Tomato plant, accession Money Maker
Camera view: vertical (180 deg); turntable rotation: 30 degrees
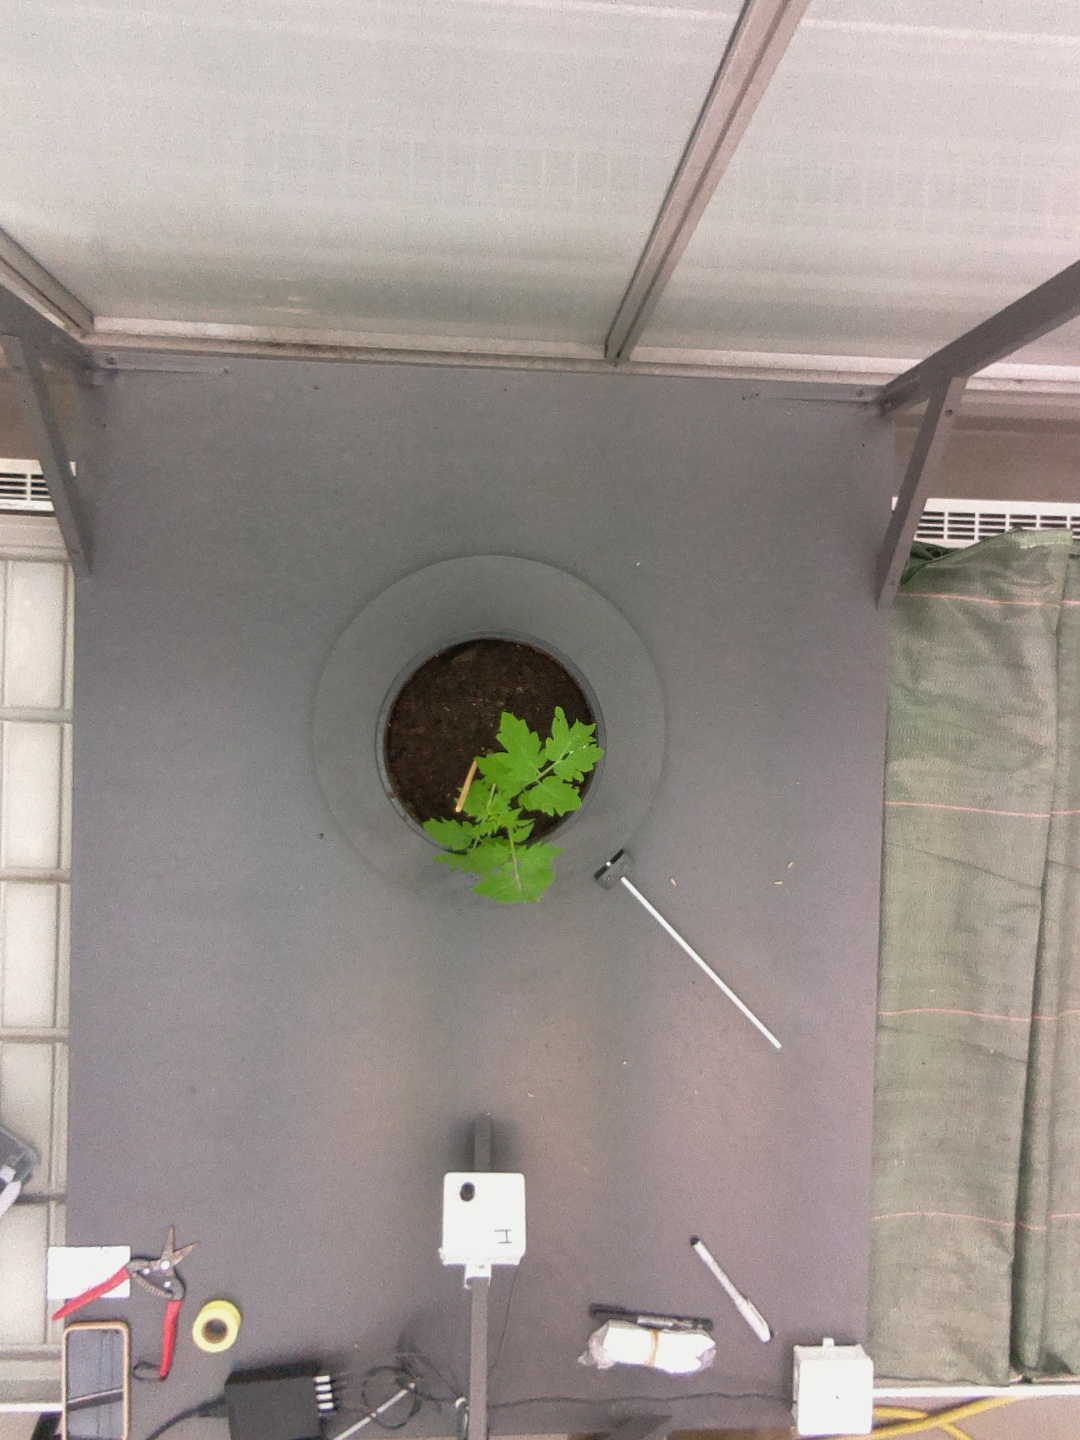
BBCH growth stage 13: 6 of true leaves visible